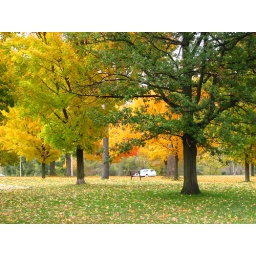
All I need now is some beautiful person sitting on the bench rather than the car driving past.Taken in October.